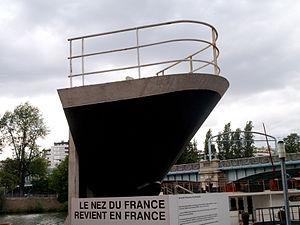
Le nez du paquebot France/Norway exposé au port de Grenelle à Paris, après avoir été vendu aux enchères en février 2009.
La proue est la partie avant d'un bateau. Elle comprend diverses pièces de structure dont, quand elle existe, l'étrave, et les superstructures situées à l'avant, comme le mât de beaupré et le pavois avant.